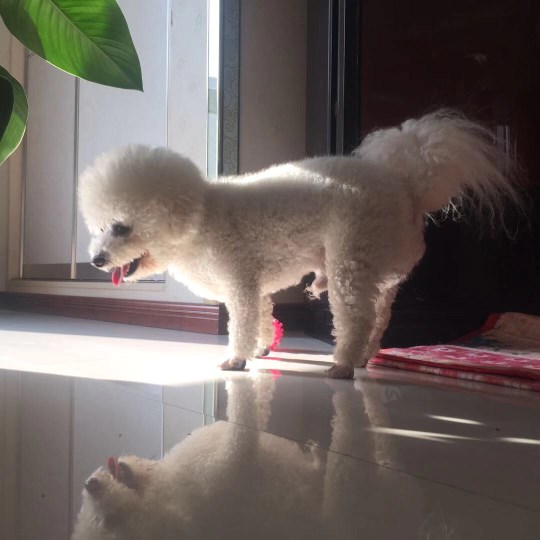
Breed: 3083-n000117-Bichon_Frise